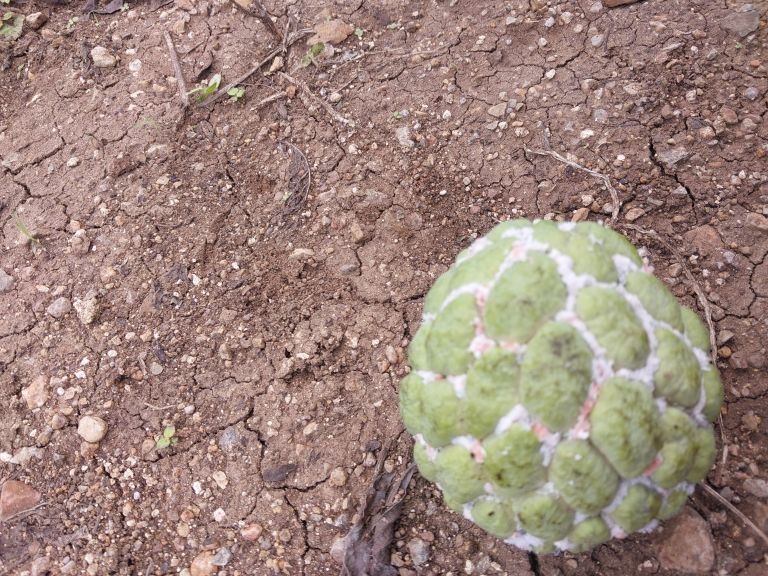
Disease label: Mealy Bug